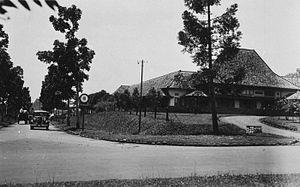
La Croix-Rouge indonésienne est une organisation sociale et humanitaire indonésienne indépendante et neutre qui travaille selon les sept principes du Mouvement international de la Croix-Rouge et du Croissant-Rouge, dont elle est membre.